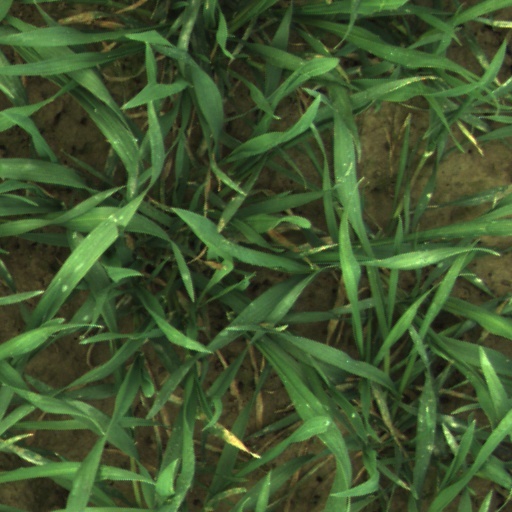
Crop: wheat